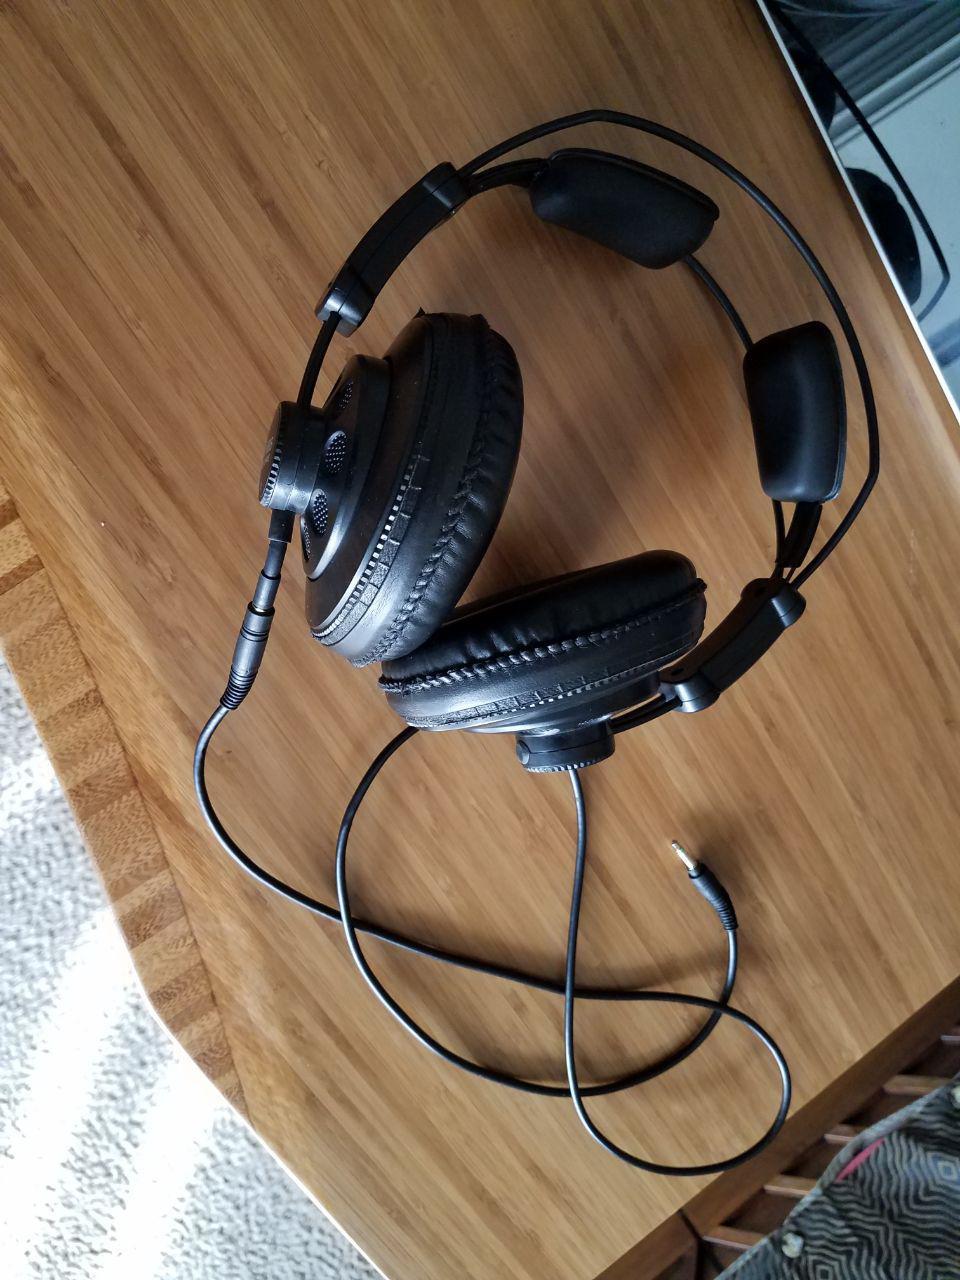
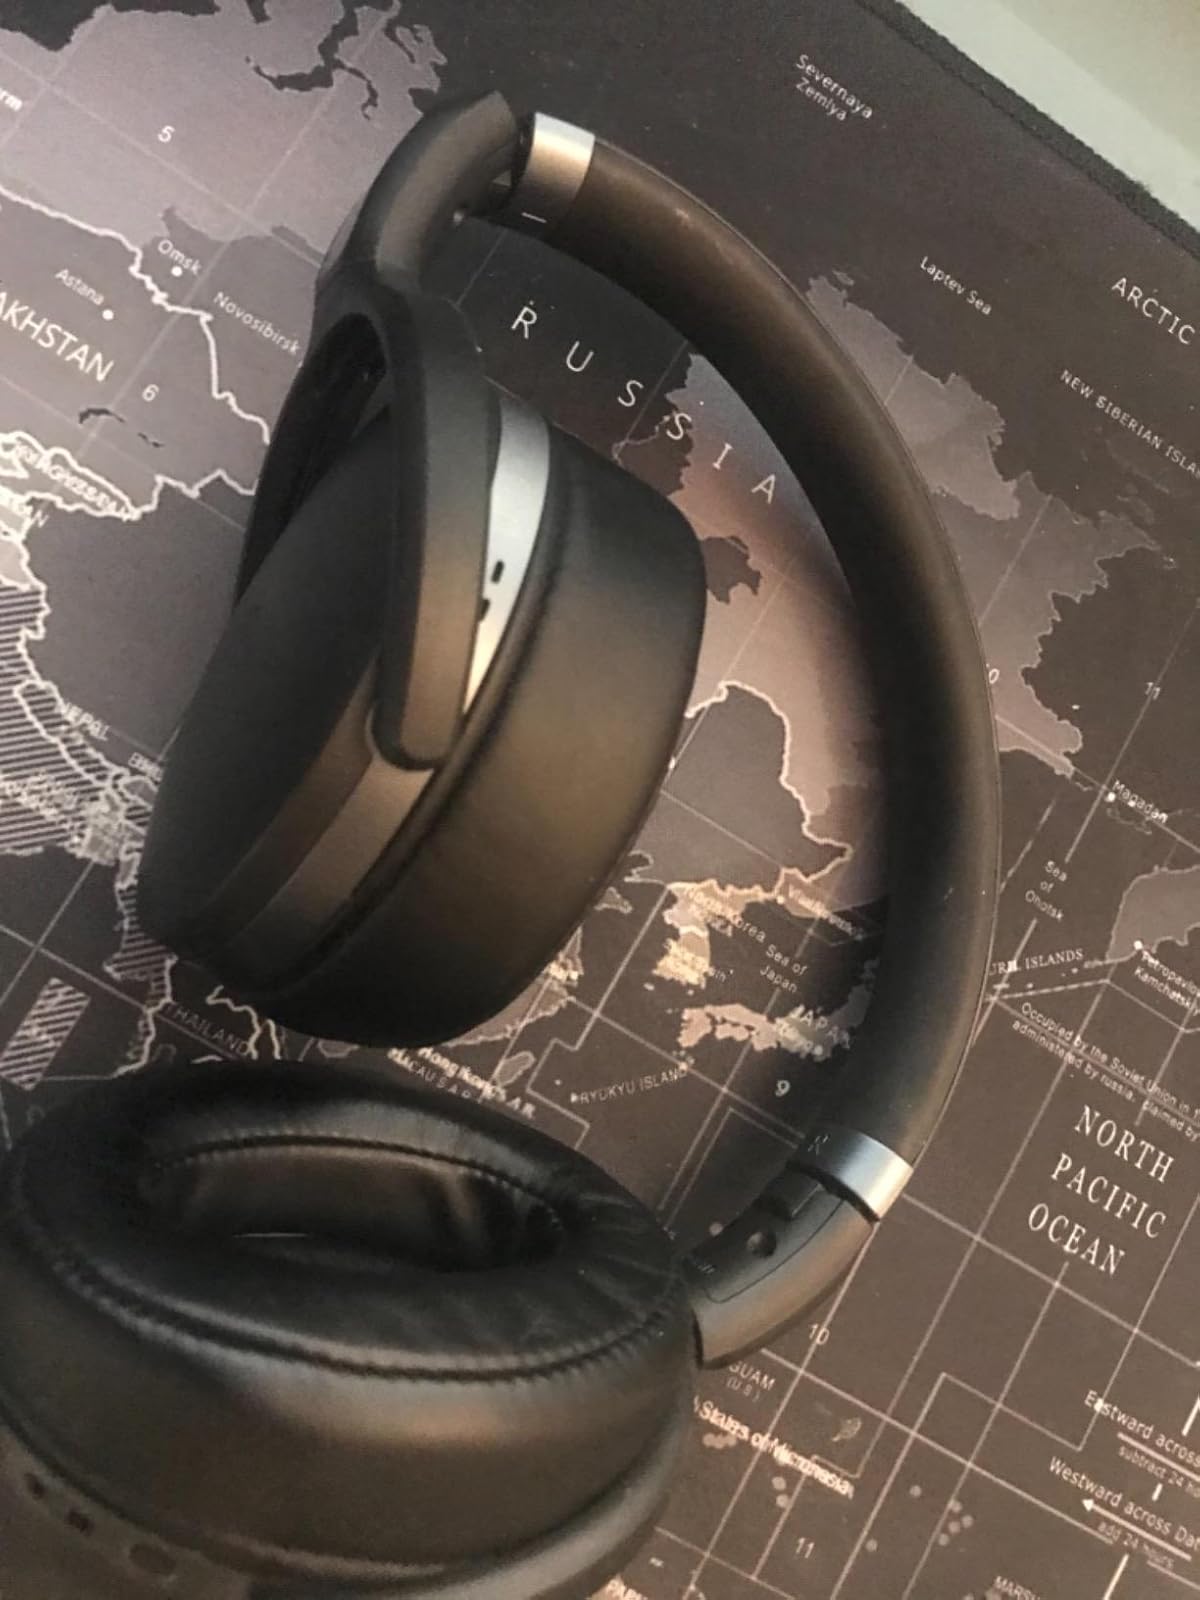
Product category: headphones
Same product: no